Bethel Heights Vineyard

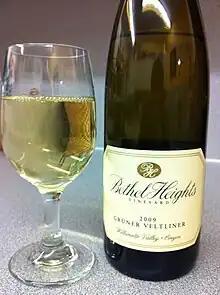
A Grüner Veltliner made by Bethel Heights

With several vineyards and designated blocks, Bethel Heights has adopted the Burgundian practice of producing several different bottlings of Pinot noirs from the individual blocks and vineyards. Terry Casteel noted to "Wine Spectator" that they do this because the grapes from the different blocks "...have distinct personalities, and they're complete wines." Casteel also notes that the reputation of a vineyard is enhanced by vineyard designated wine more than they would be going into a wine with a more generic Oregon wine or Willamette Valley wine label.